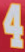
Number: 4